Revere C-3 School District

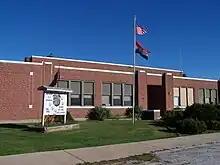
Revere Elementary School

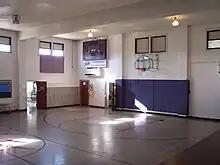
Revere school gymnasium (2010)

Revere C-3 School District was a school district headquartered in Revere, Missouri.